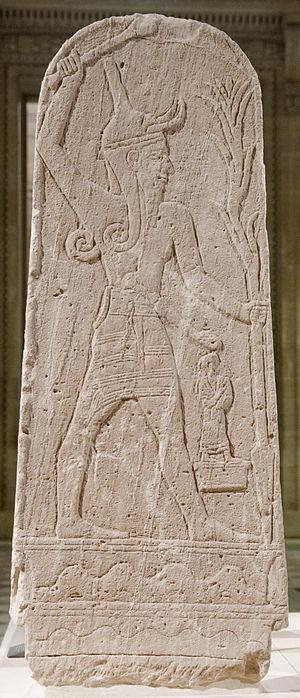
Baal ou Ba'al, akkadien : Bēl, phénicien : בעלת Baʿalat, בַּעֲלָה au féminin, est un dieu sémitique, cananéen puis phénicien. Sous les dynasties des Ramsès, il est assimilé dans la mythologie égyptienne à Seth et à Montou.
L'Israël antique désigne des populations qui ont vécu dans les territoires actuels d'Israël et de Palestine dont le récit national est donné par la Bible hébraïque. Celle-ci présente les Israélites comme descendants d'une même famille, divisés en douze tribus indépendantes puis fédérés en un royaume unifié qui se scinde ultérieurement. L'archéologie tend en revanche à situer les débuts de leur histoire aux derniers siècles du IIᵉ millénaire av. J.‑C., après l'effondrement des grands empires égyptien et hittite dominant le Proche-Orient. Des sociétés sédentaires émergent alors dans les hautes terres situées entre la plaine côtière palestinienne et le Jourdain, où se développent par la suite des entités politiques qui deviennent de plus en plus complexes, jusqu'à l'apparition de deux royaumes, Israël au nord et Juda au sud, peut-être issus de la scission d'un royaume unique. Ces deux États connaissent ensuite des fortunes diverses. Prospère, organisé autour de sa capitale Samarie, le premier est finalement vaincu et absorbé par les Assyriens en 722 av. J.-C., qui ne parviennent pas à faire subir le même sort au second.